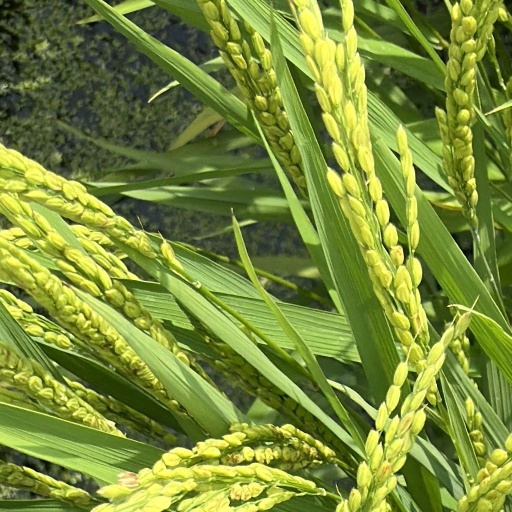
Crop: rice